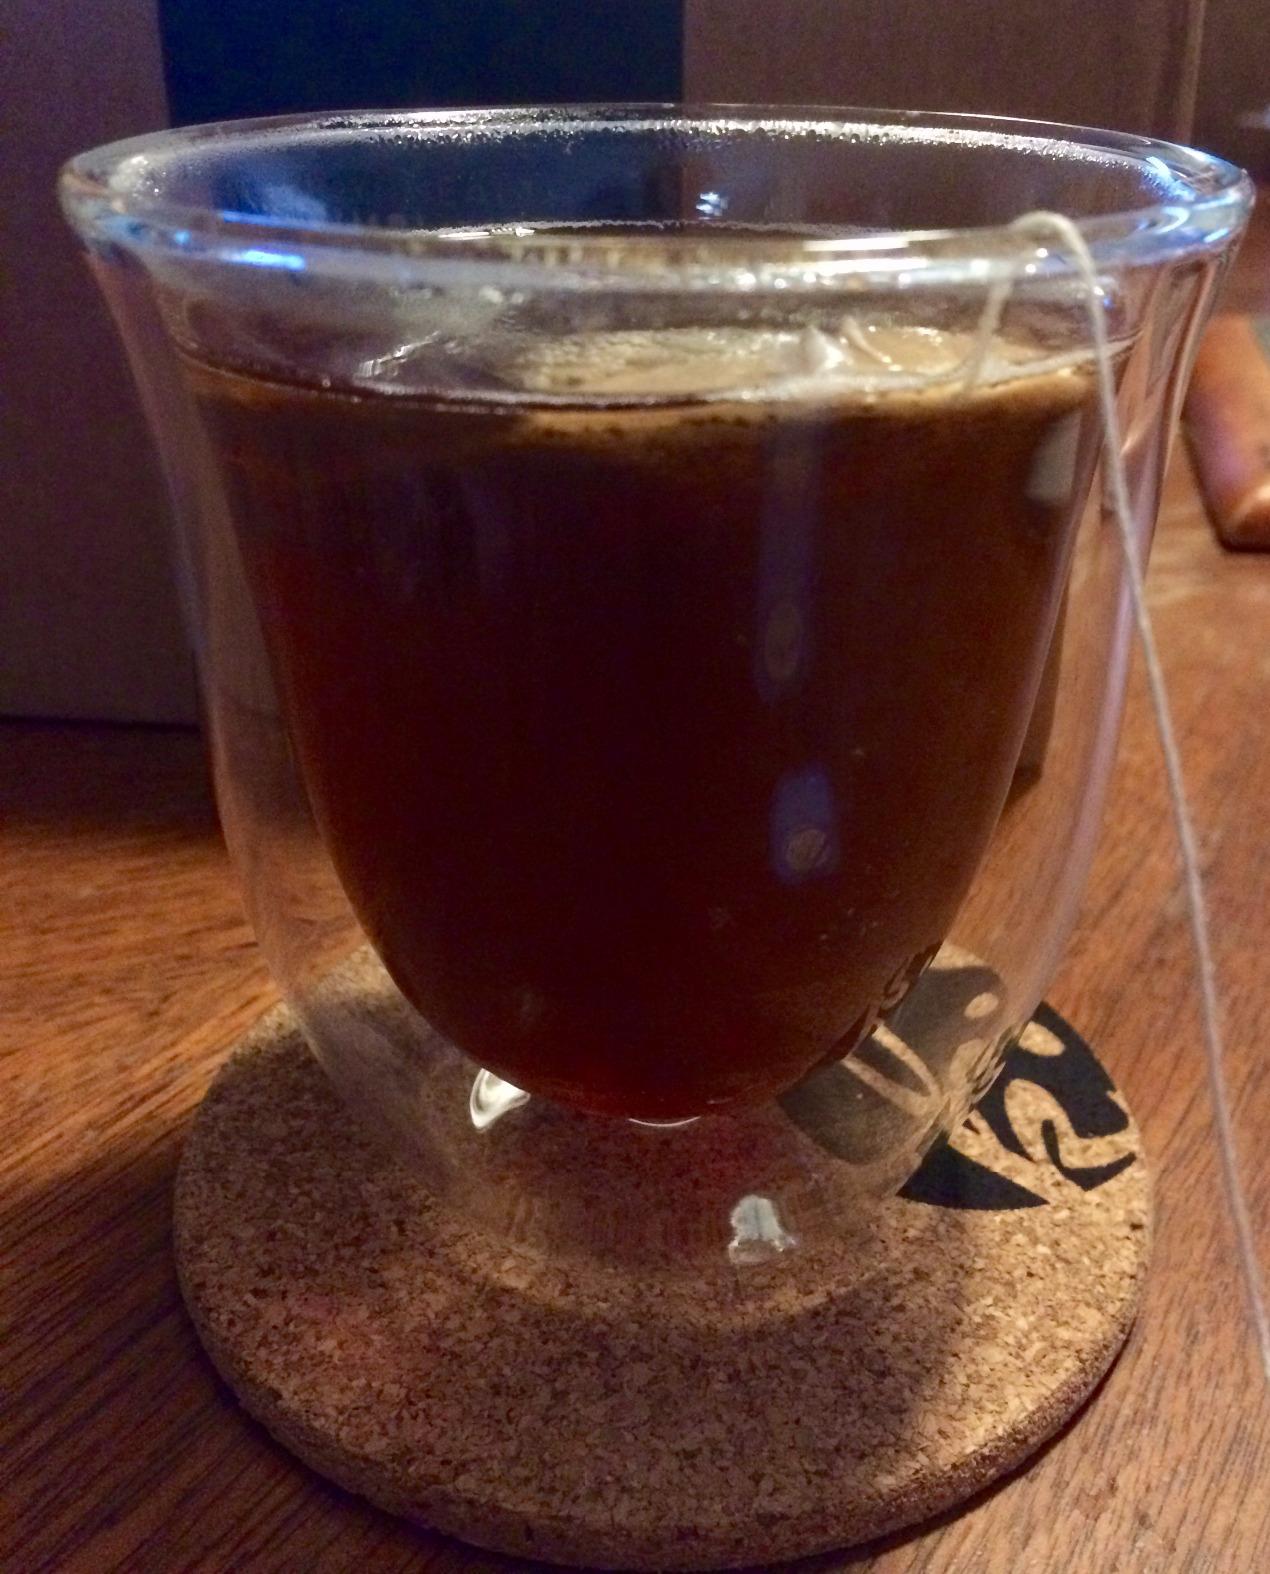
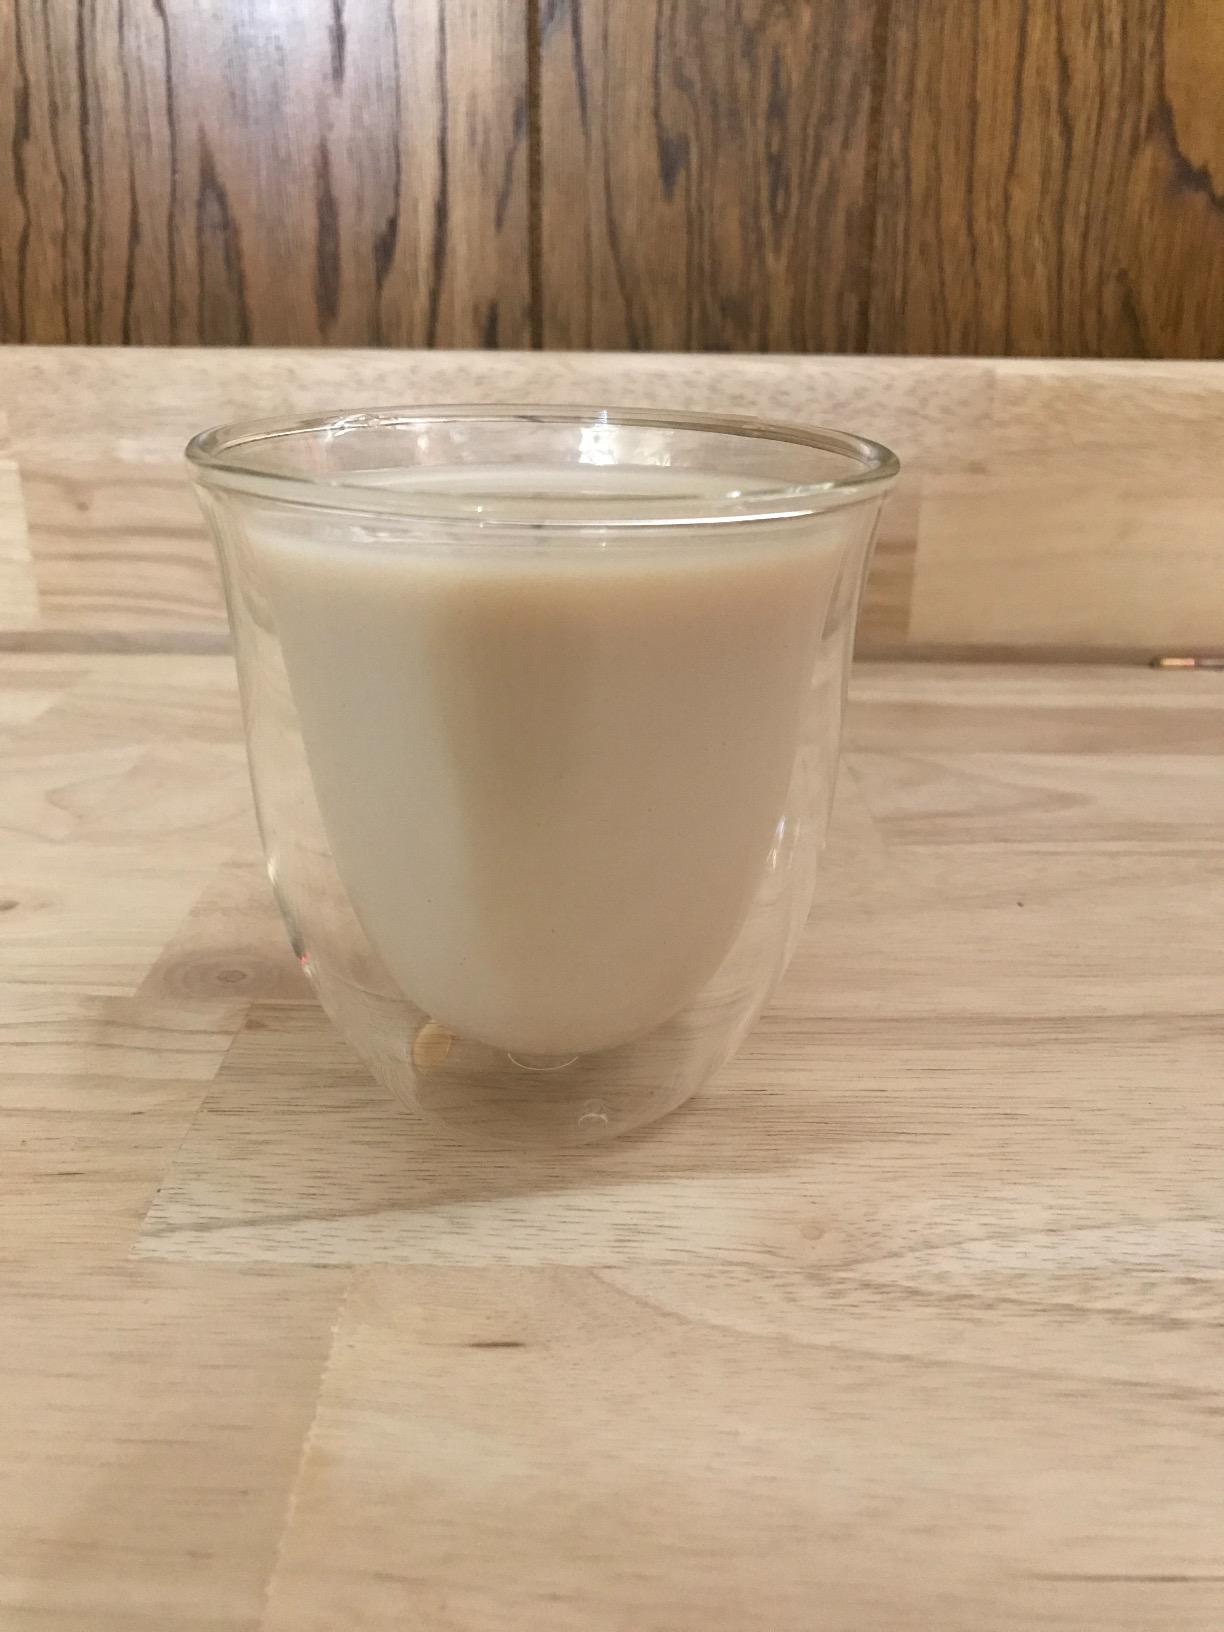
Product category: items_mug
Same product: yes